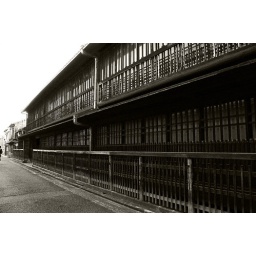
sumiya in black and white